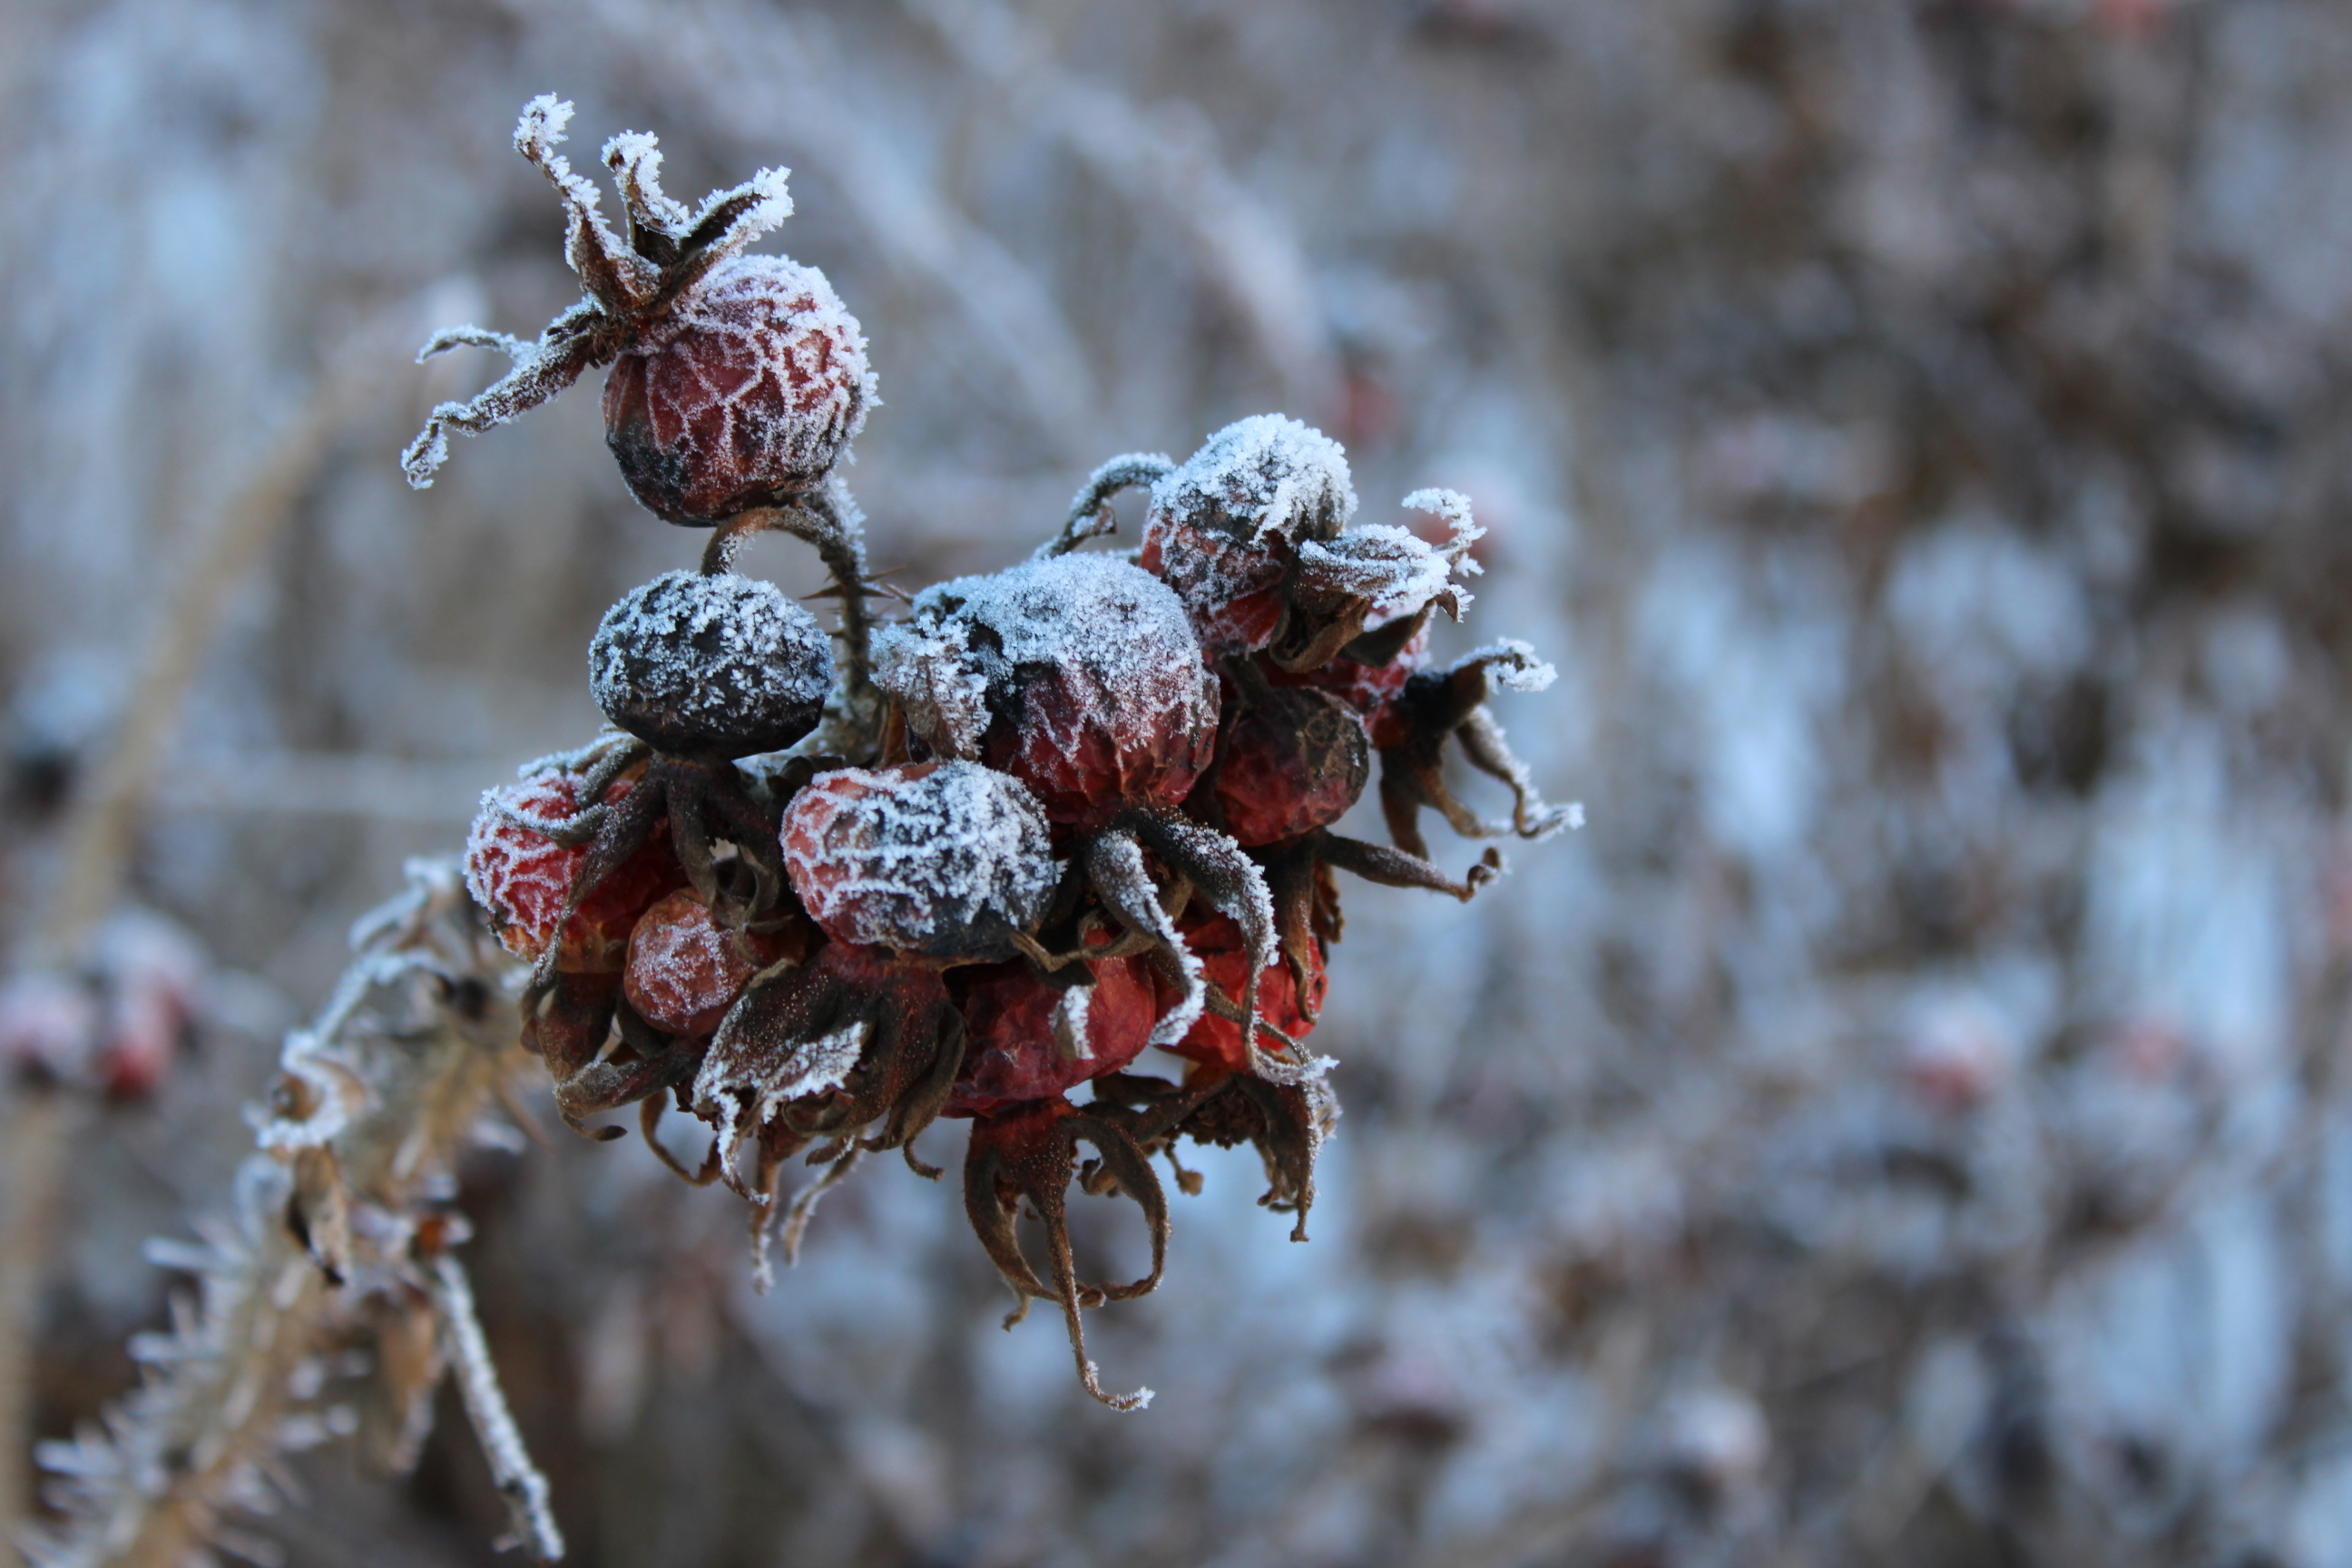
nature, winter, flora, close up, frost, branch, twig, macro photography, spring, berry, tree, freezing